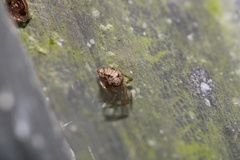
Species: Parasteatoda_tepidariorum